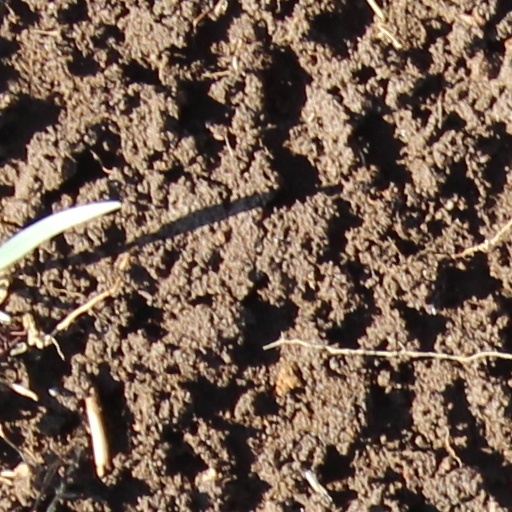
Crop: wheat